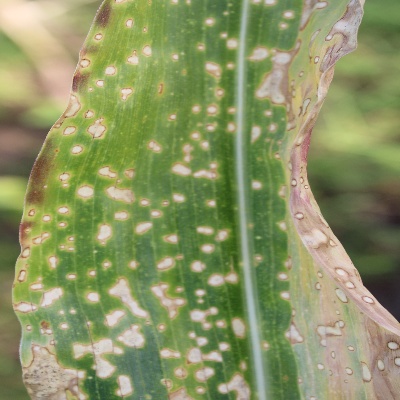
Crop: Maize
Condition: leaf blight